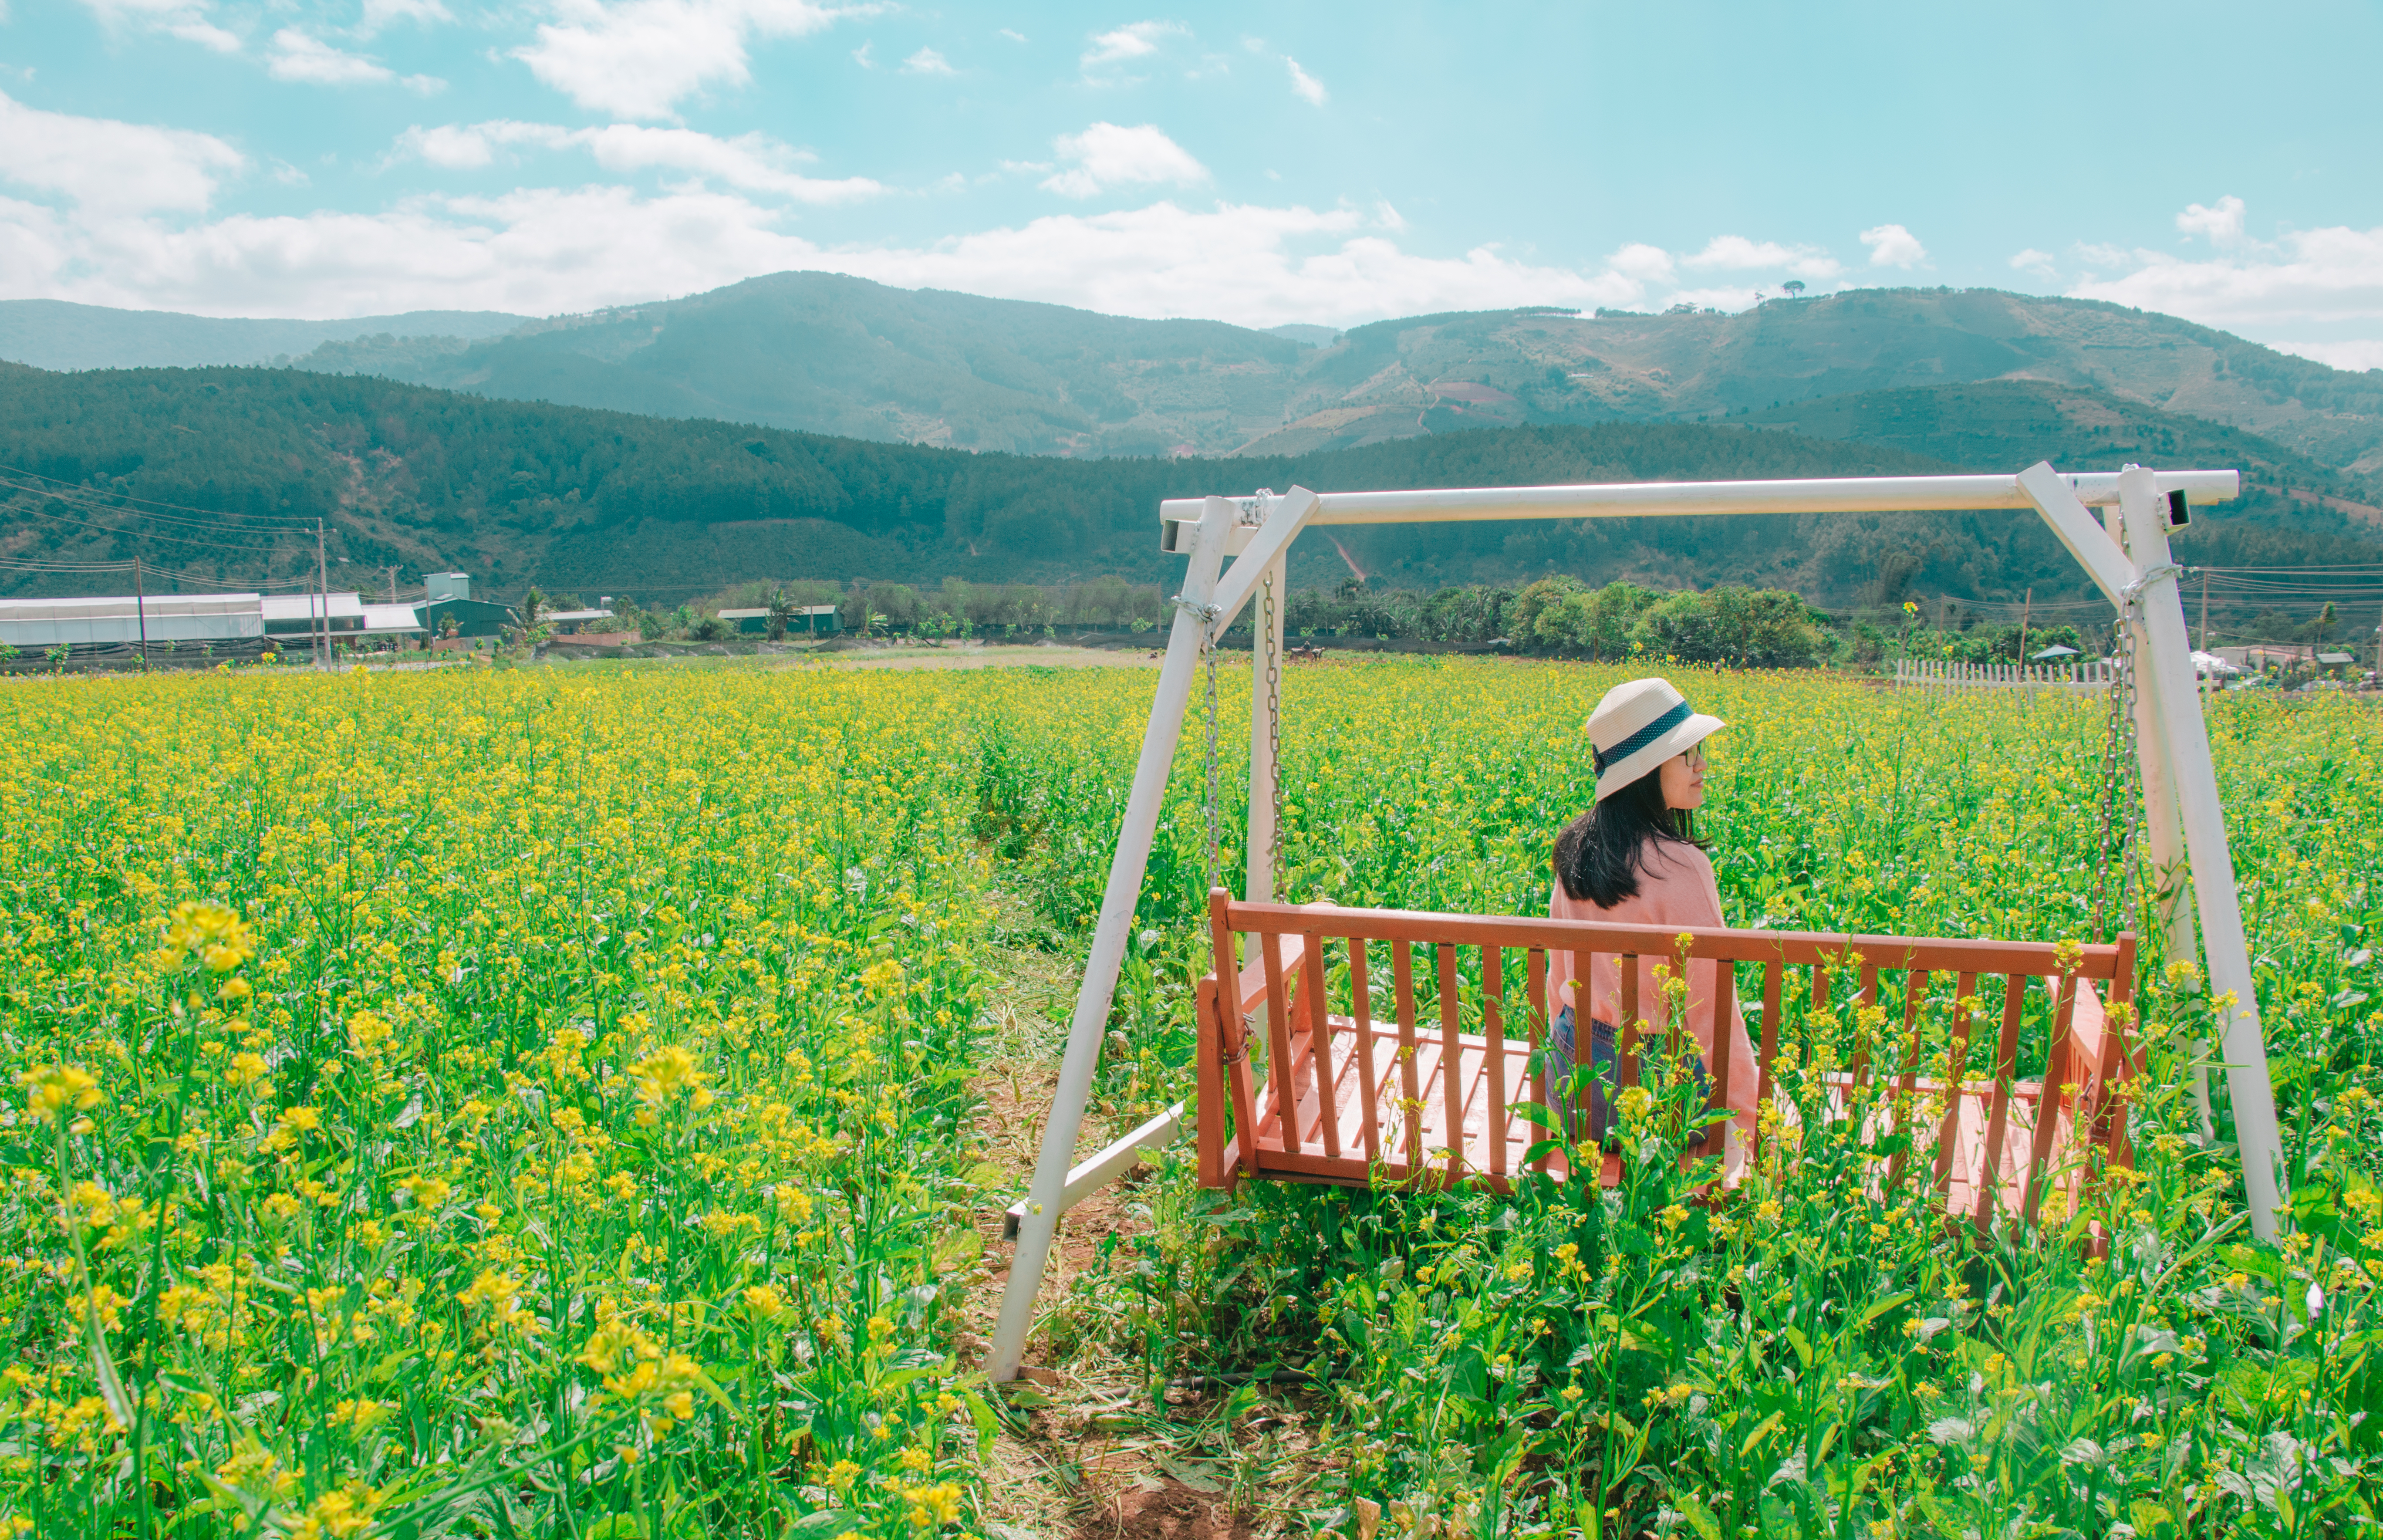
beautiful, portrait, girl, hat, fresh, natural, sun, sunshine, light, art, field, agriculture, grassland, farm, crop, flower, wildflower, rural area, sky, tree, meadow, grass, plant, pasture, hill station, landscape, prairie, hill, plantation, spring, shrubland, canola, mountain, plain, land lot, plant community, farmworker